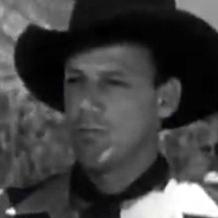
Age: 35